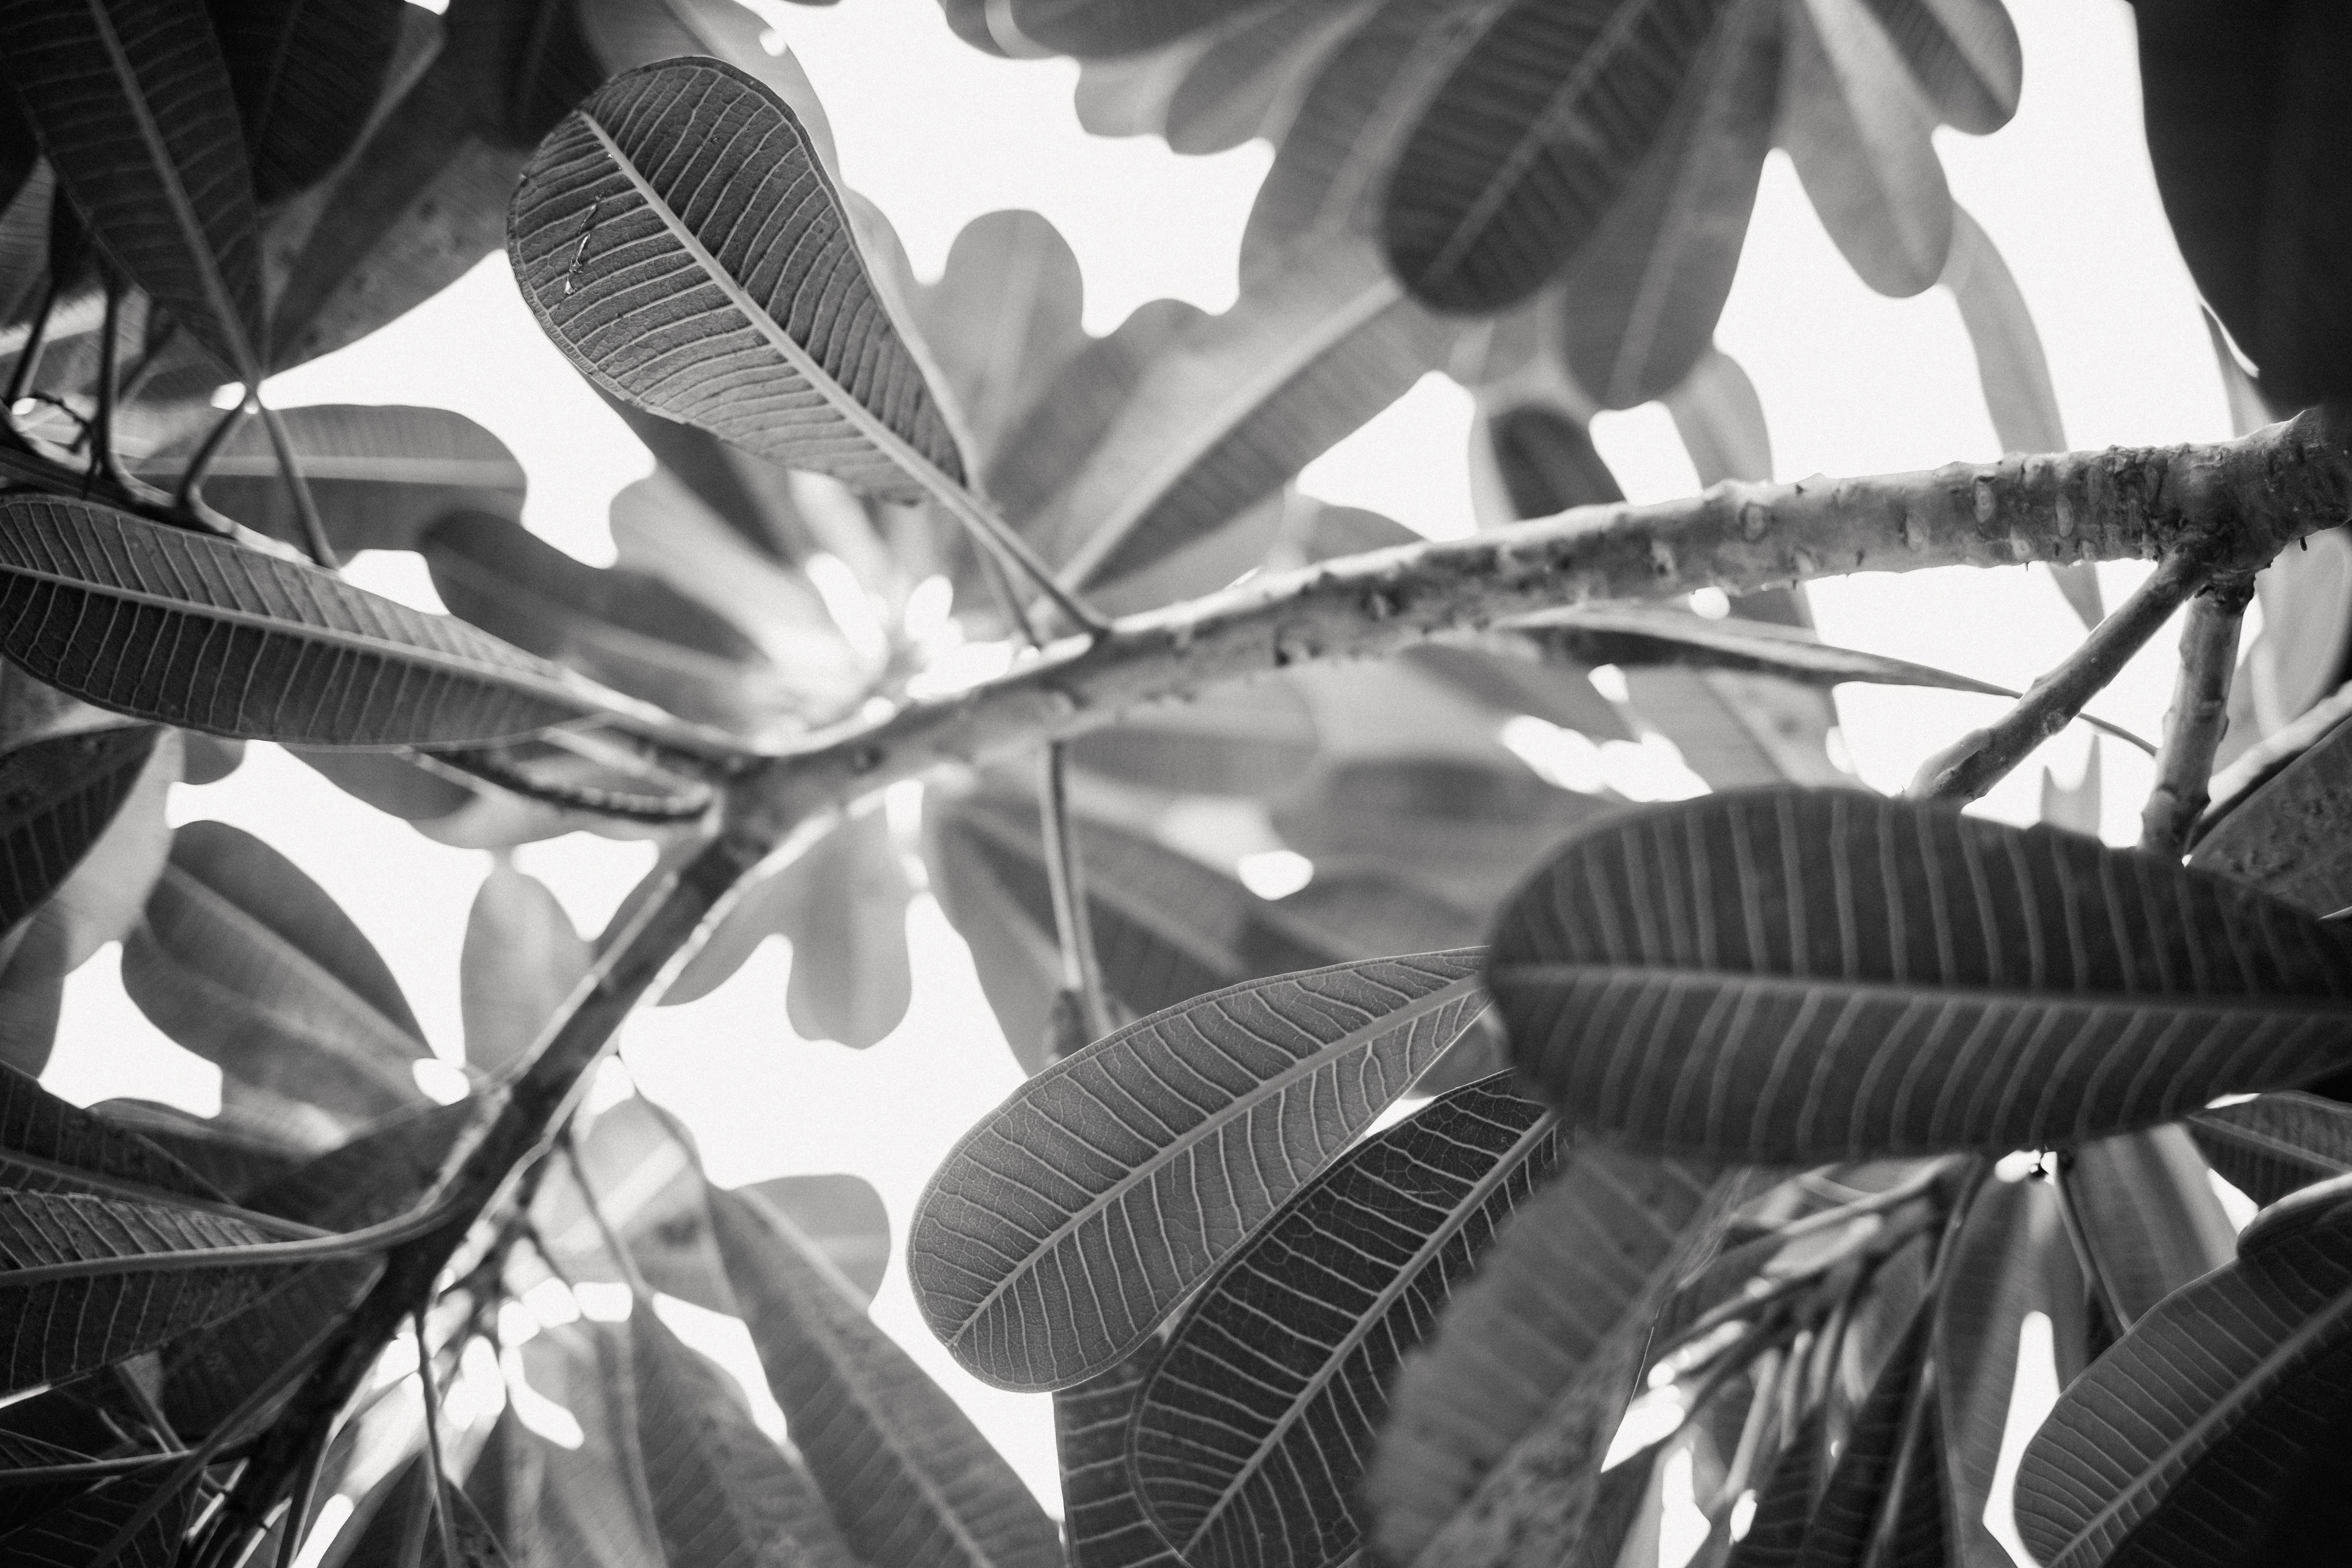
tree, branch, light, black and white, plant, white, photography, sunlight, leaf, flower, spring, black, monochrome, season, close up, photograph, monochrome photography